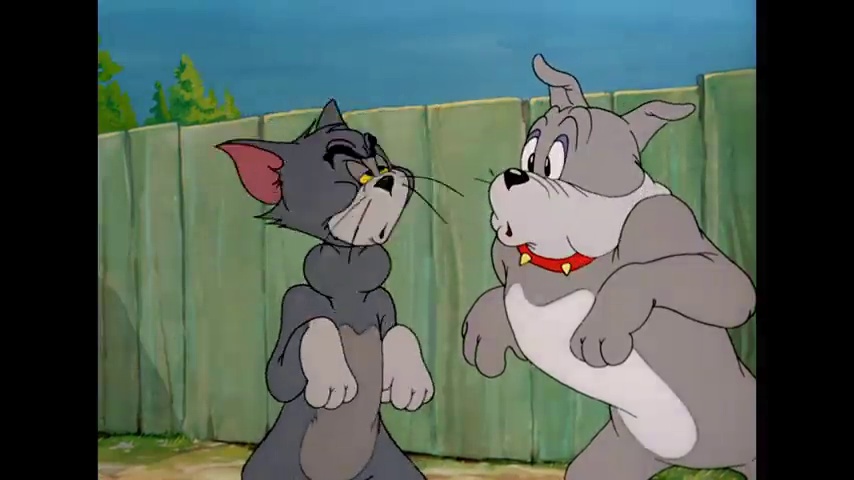
Portrait style: Cartoon Portrait